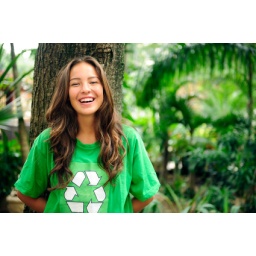
young environmental activist in the forest wearing a green recycle t-shirt